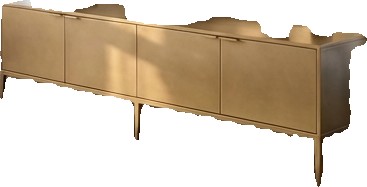
Surface category: cabinetry